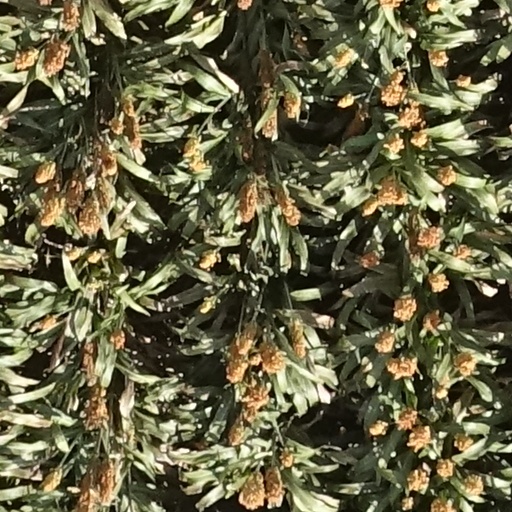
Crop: sorghum